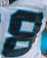
Number: 8